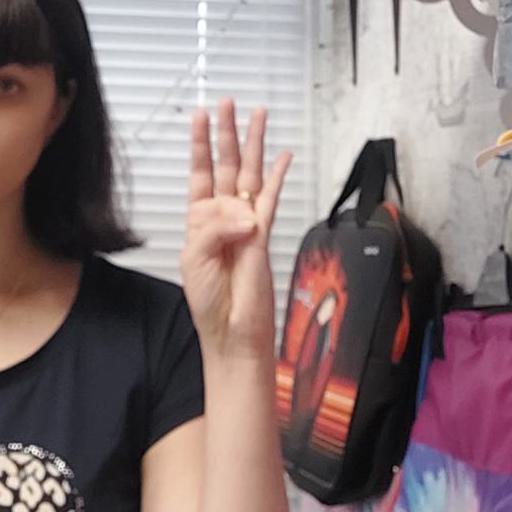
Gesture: four